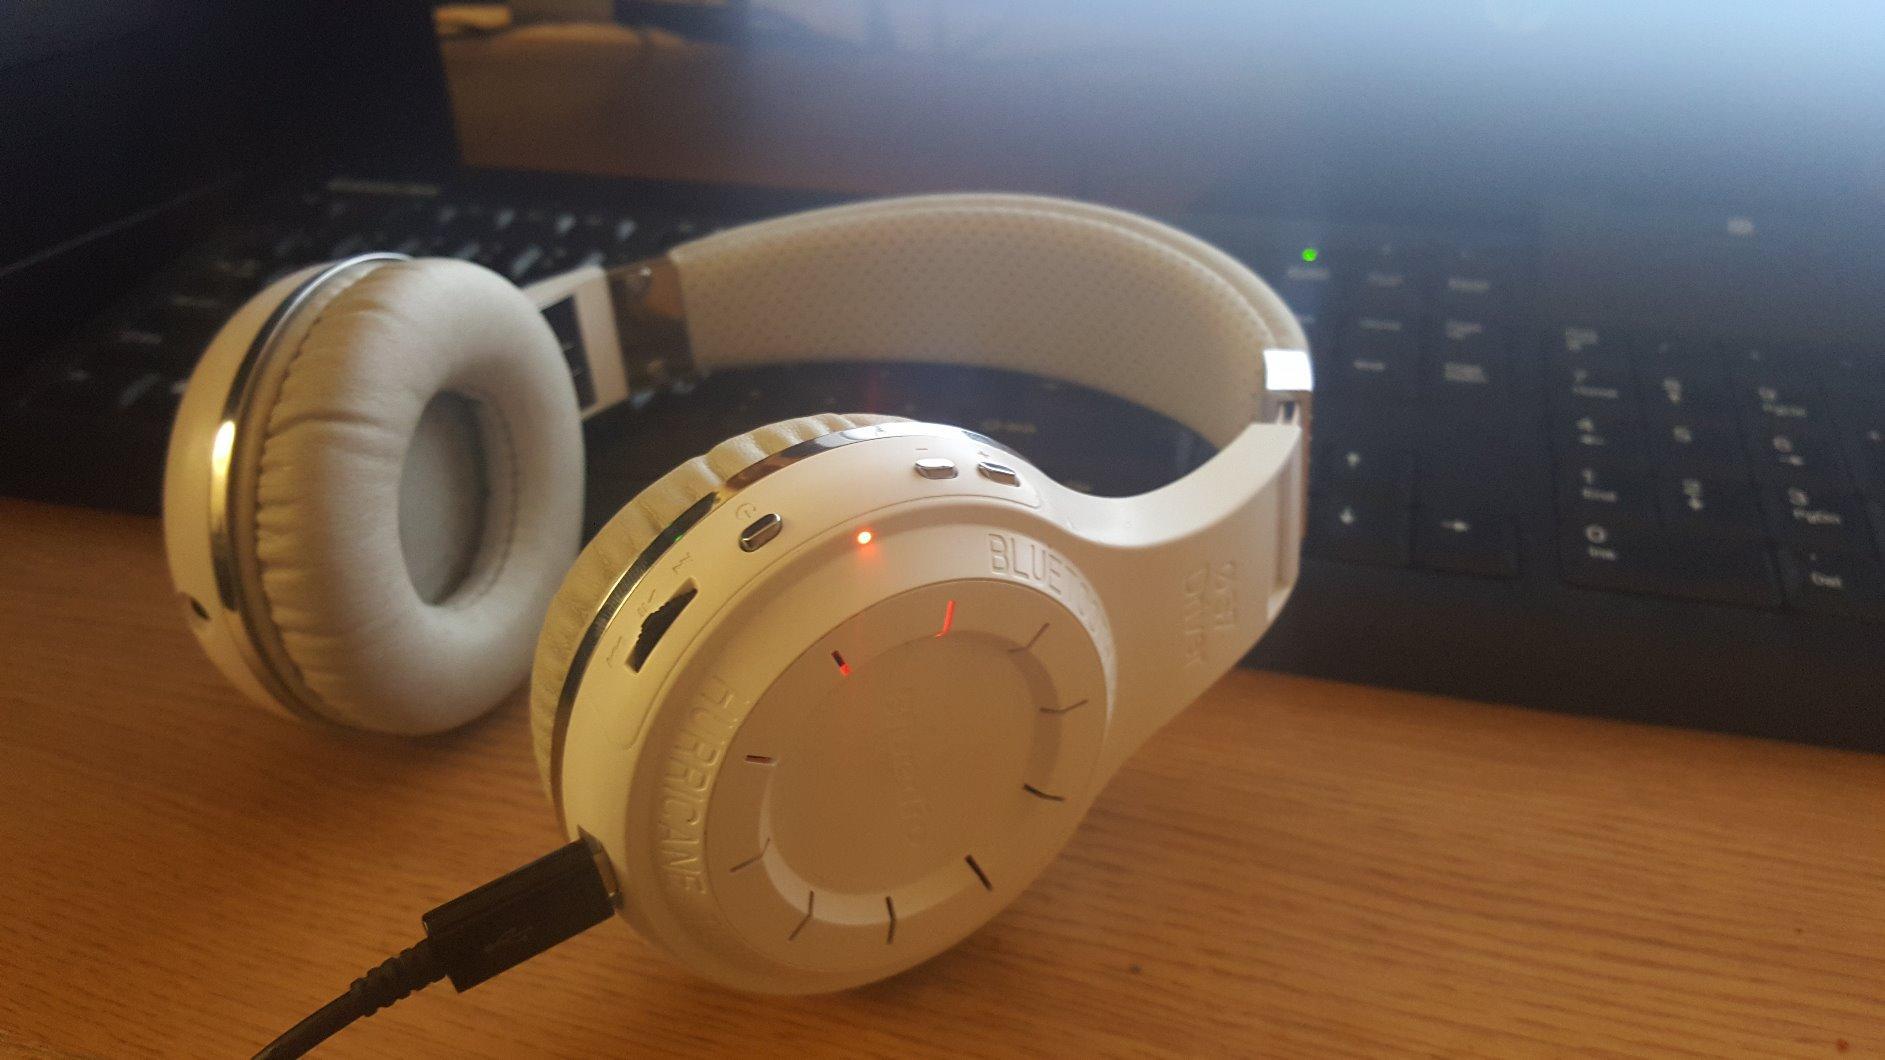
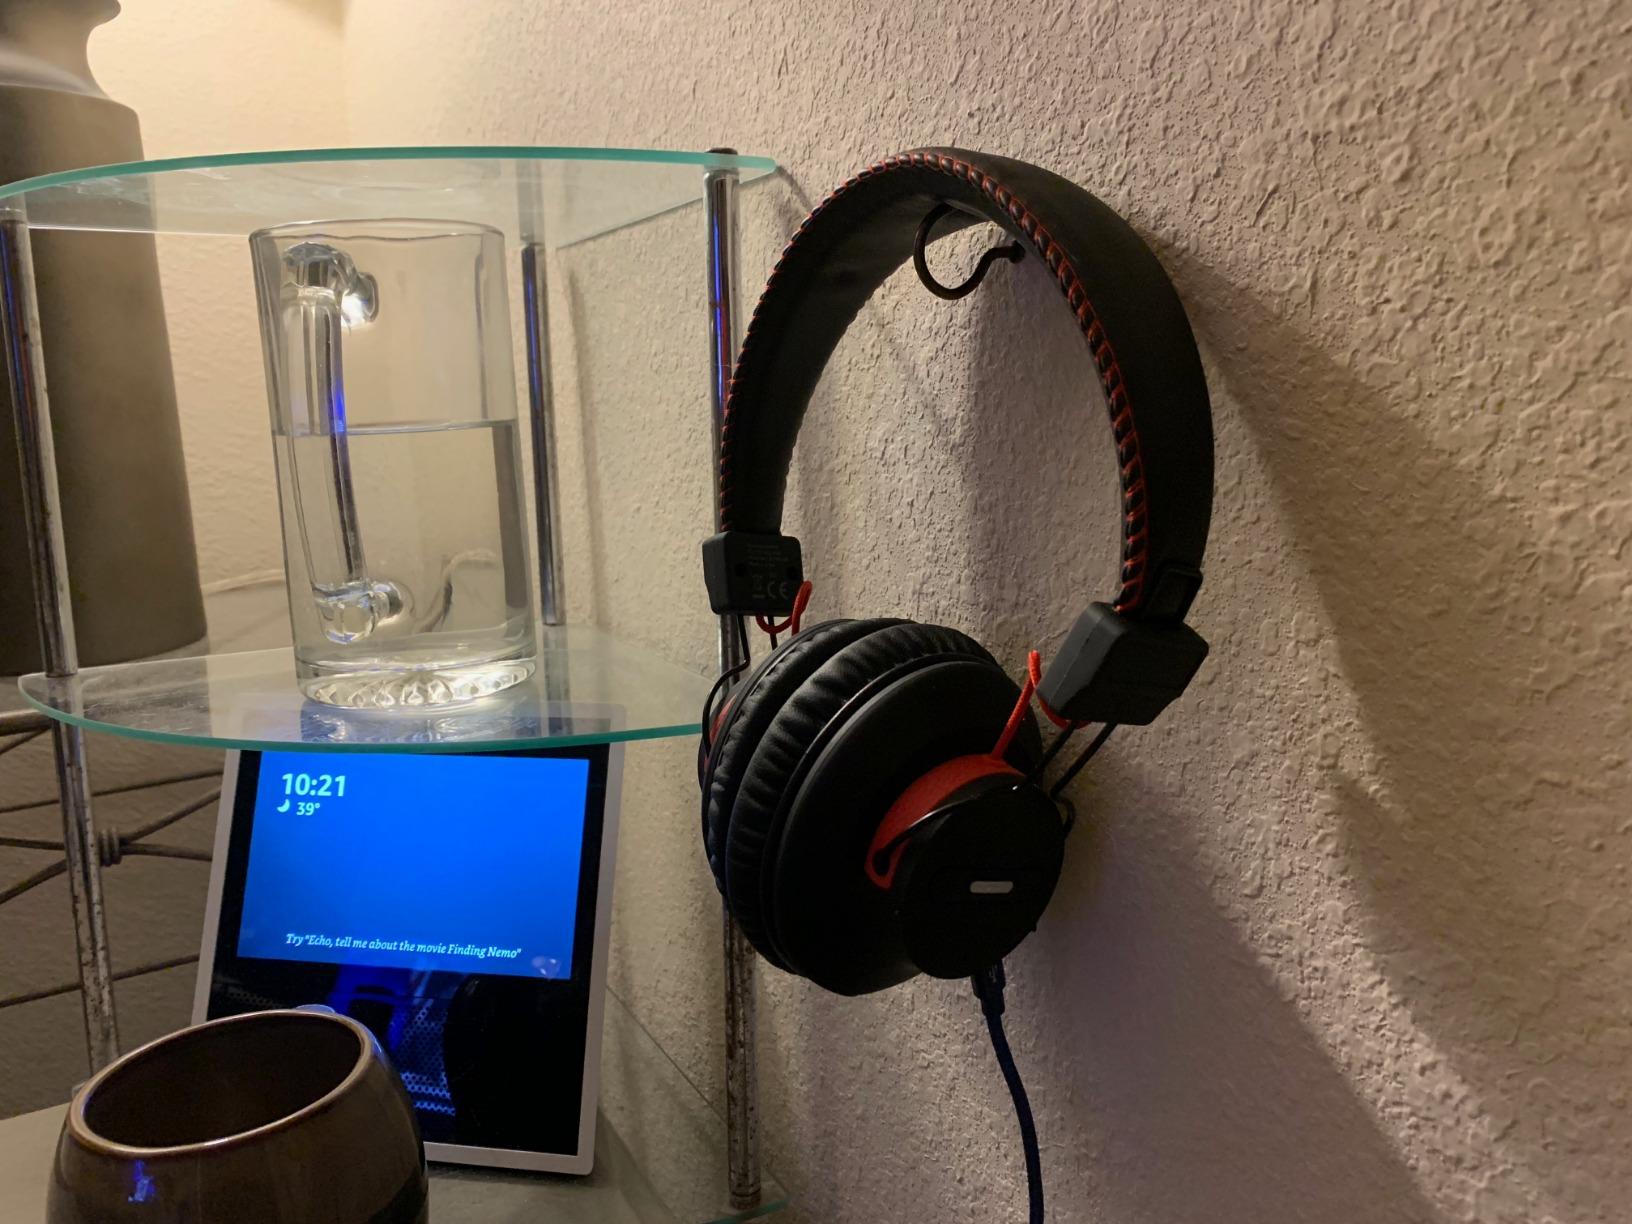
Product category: headphones
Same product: no